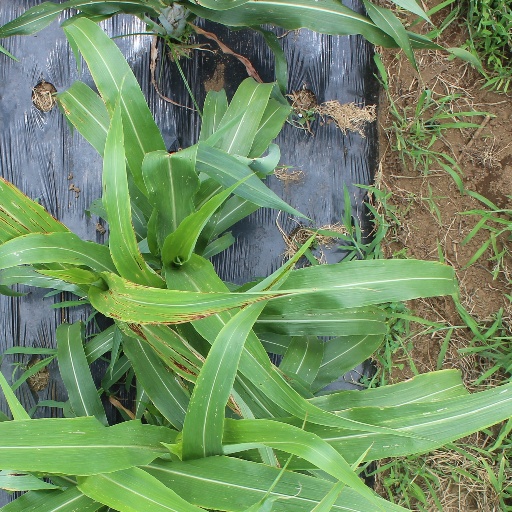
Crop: sorghum